Becky G videography

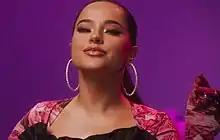
Gomez in 2022

Becky G is an American singer and actress. Gomez appeared in the short film "El Tux" (2008) as Claudia Gómez and as Nina in the Discovery Channel television film "La estación de la Calle Olvera" (2008). She also appeared as Valentina Galindo in two episodes of "Empire" adding the singles "Do It" and "New, New" (2015). Gomez was cast as Trini in the film "Power Rangers" (2017) and traveled to Vancouver, Canada, to film the movie from February 29 to May 28, 2016. Gomez starred in the sci-fi adventure film "A.X.L"., which was filmed in late 2017; the movie received negative reviews from critics and, like "Power Rangers", was a box-office disappointment. Gomez starred in the lead role in the animated fantasy film "Gnome Alone", alongside Josh Peck; it was originally slated for release in theaters, but was only released in Latin America, Europe and Asia in April 2018. It was made available in Netflix on October of the same year.